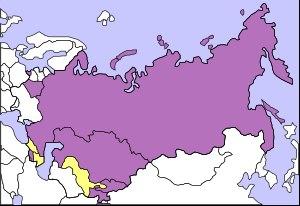
La géopolitique de la Russie est l'ensemble de la politique étrangère menée par l'État russe, la Russie, depuis la fin du XXᵉ siècle. Déjà amorcé durant le second mandat de Boris Eltsine et poursuivi de manière plus significative par son successeur Vladimir Poutine, le redressement de la diplomatie russe, après la période de confusion à la suite du démembrement de l'Union soviétique, s'est surtout basé sur un réalisme politique dont les principales préoccupations se rapportent aux intérêts nationaux de la Russie. La volonté des dirigeants russes de retrouver l'ancien prestige de leur pays comme superpuissance est l'un des points les plus marquants en ce début de XXIᵉ siècle.